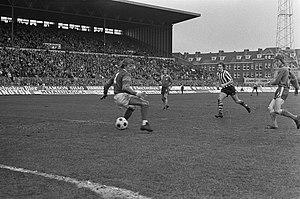
Match de football Sparta - Twente (1-2) à Rotterdam, fr:Frans Thijssen (à droite, n°5) marque (0-2)
Frans Thijssen est un footballeur néerlandais.